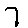
Label: 7